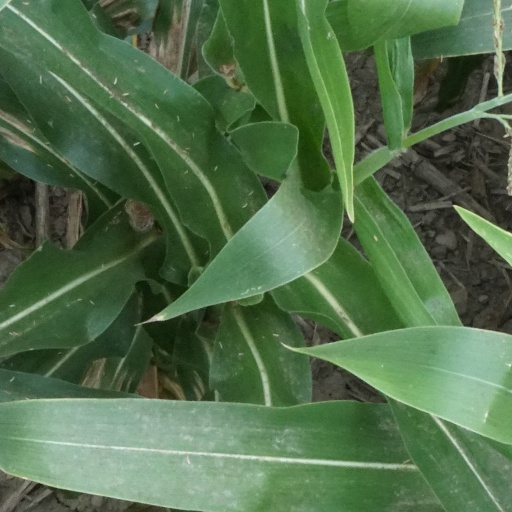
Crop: maize; corn